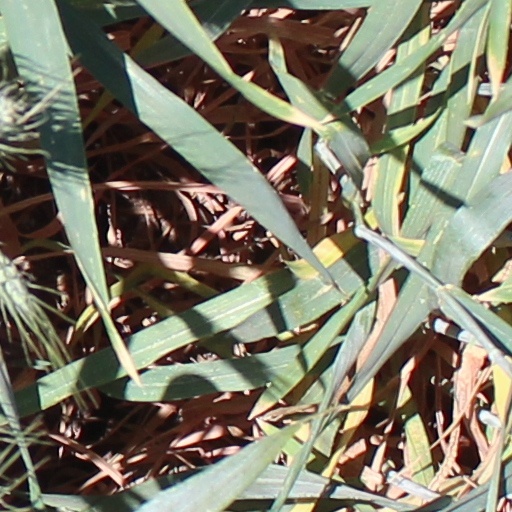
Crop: wheat